Cobra Mansa

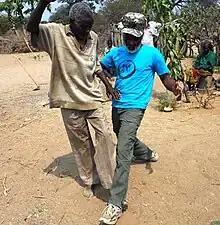
Engolo player Angelino Tchimbundo demonstrates sweeping kick on Mestre Cobra Mansa, Angola, 2011.

In the 2010s, completed a journey to the west-central region of Africa to search for the African roots of capoeira. He spent time in Angola and Mozambique learning about the n'golo martial art and other local African cultural traditions that contributed to the development of capoeira. He also conducted a workshop in South Africa where he shared his knowledge and experiences.